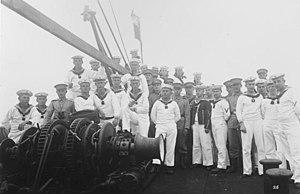
La Kaiserliche Marine est le nom de la marine allemande qui fut créée après la formation de l'Empire allemand en même temps que la Deutsches Heer, et qui exista de 1871 à 1919. Elle est gérée par l'office du Reich à la Marine.
L'empire colonial allemand fut fondé après l'unification de la nation allemande en 1871 et la naissance de l'Empire allemand. Il cessa d'exister après la Première Guerre mondiale.